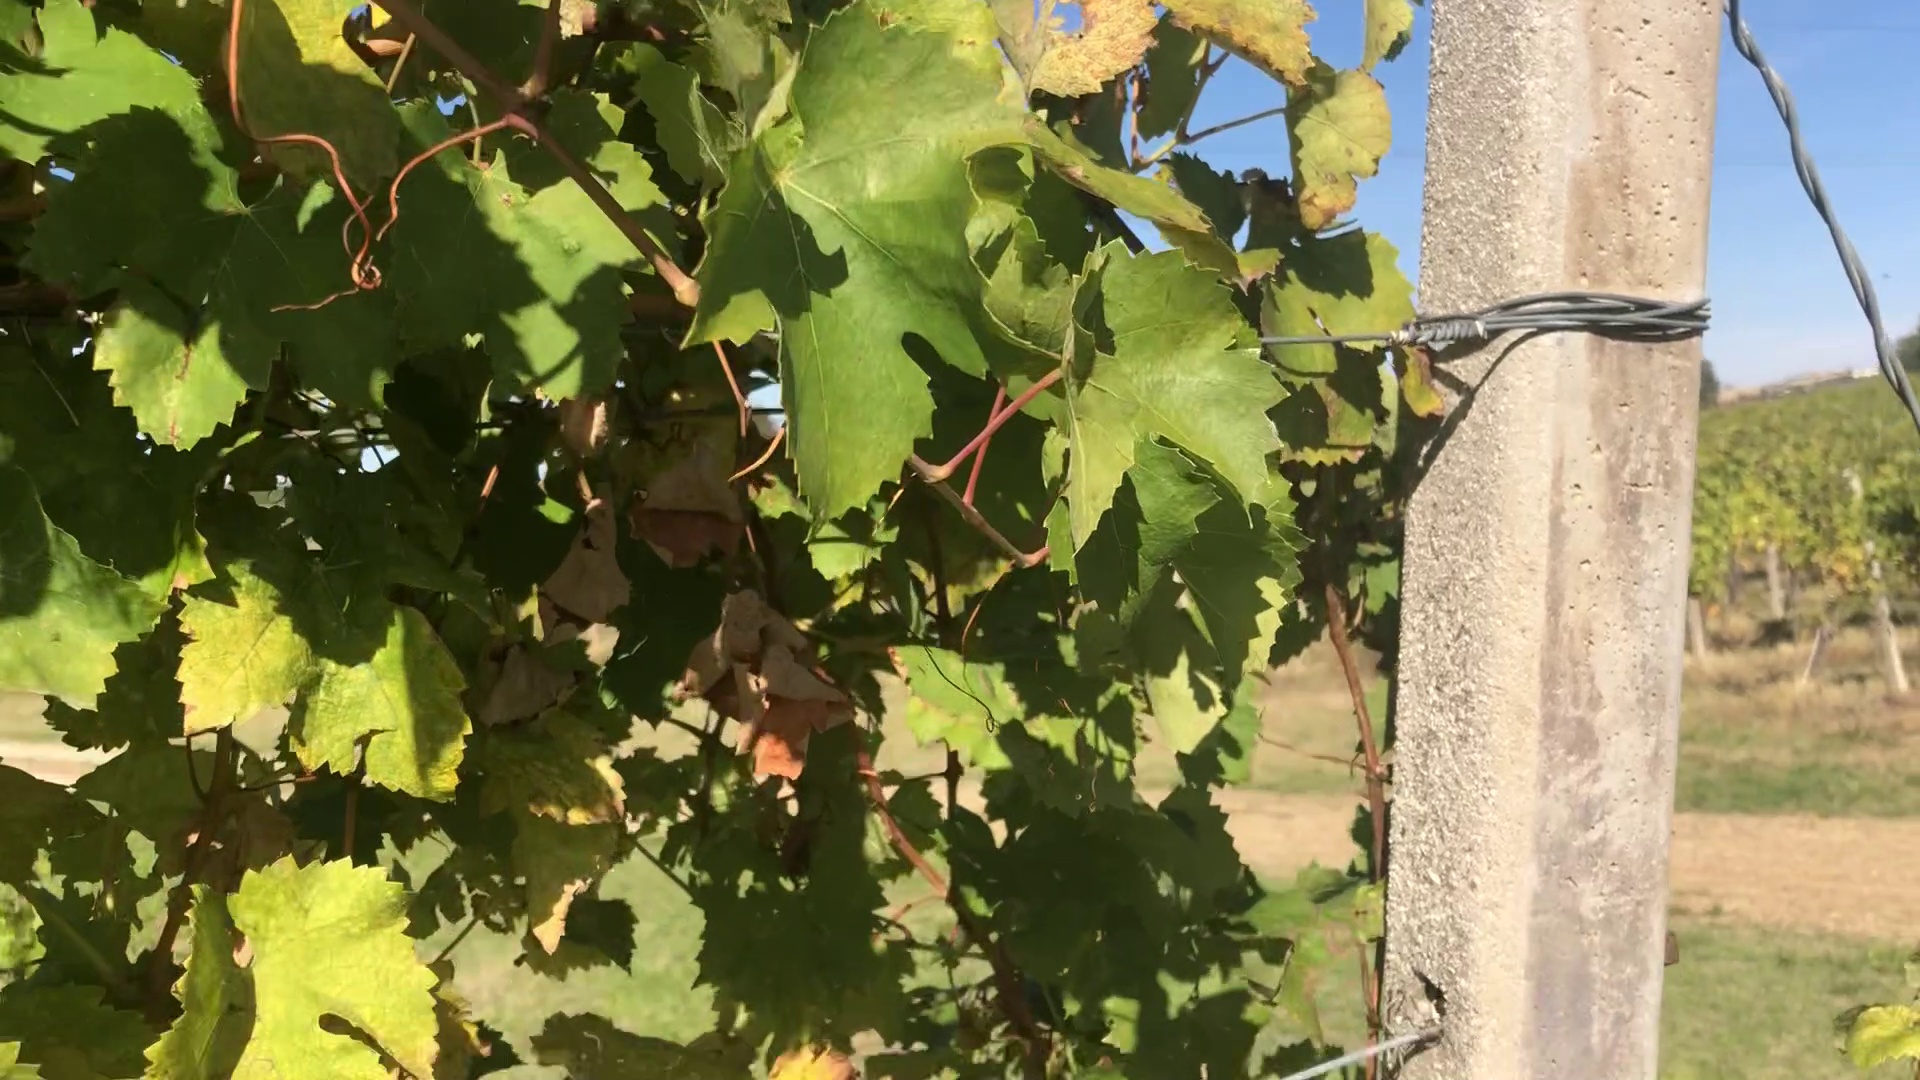
Label: healthy